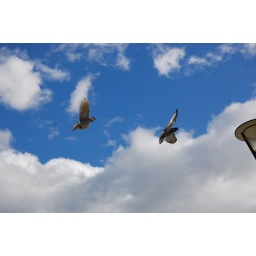
Birds flying in the sky